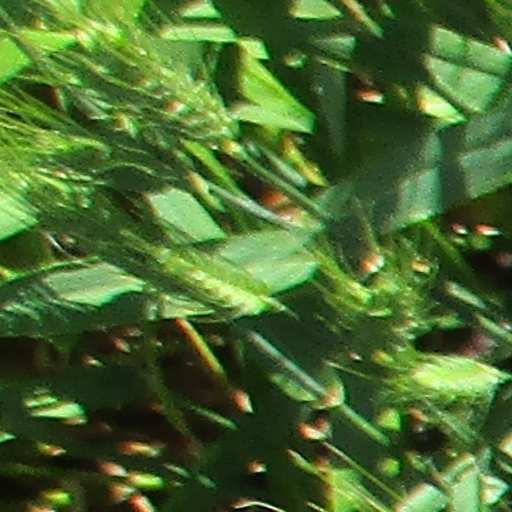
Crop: wheat